Whitesnake

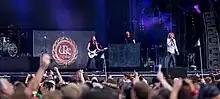
Whitesnake performing at Wacken Open Air, 2016

"Slip of the Tongue" was released on 7 November 1989 in the US, followed by a worldwide release on 13 November. It reached number ten on the UK Albums Chart, as well as the "Billboard" 200. The record also charted in twelve additional countries. "Slip of the Tongue" was certified platinum in the US and sold approximately four million copies worldwide by August 1990. As the previous record sold more than twice that in the US alone, "Slip of the Tongue" was considered a commercial disappointment.